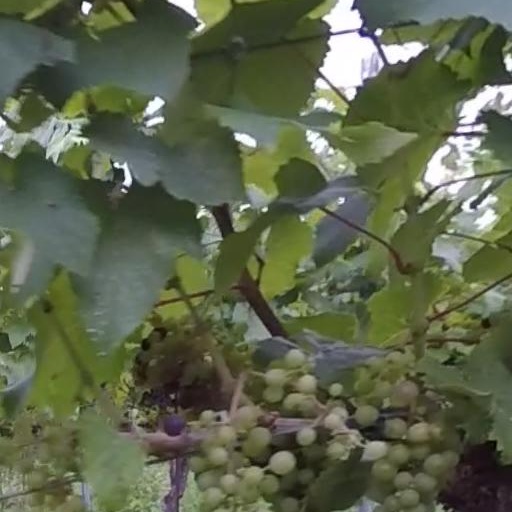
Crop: grape